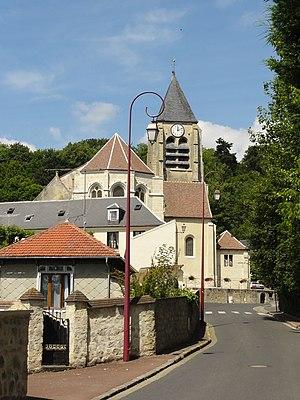
Approche depuis l'est.
L'église Saint-Germain-l'Auxerrois est une église catholique paroissiale située à Presles, en France. Vers le milieu du XIIᵉ siècle, elle a été donnée au prieuré Saint-Martin-des-Champs de Paris. De cette époque datent ses éléments les plus anciens, dans la chapelle Saint-Joseph au nord du chœur. Sinon, hormis des grandes arcades potentiellement gothiques et un clocher très sobre également gothique du XIVᵉ siècle, l'église date pour l'essentiel de la fin du XVᵉ et du milieu du XVIᵉ siècle, et est de style gothique flamboyant. Elle a été retouchée à l'époque moderne, et la façade date seulement de 1876. Si la nef et son bas-côté sud sont des constructions assez sommaires, le chœur et la chapelle de la Vierge, qui l'accompagne au sud, sont bâtis avec soin et voûtés d'ogives. Les deux premiers arcs-doubleaux du chœur retombent sur des chapiteaux corinthiens, et la forme en anse de panier des voûtes indique également la Renaissance, mais les piliers ondulés de l'abside et leurs chapiteaux sont néanmoins flamboyants.